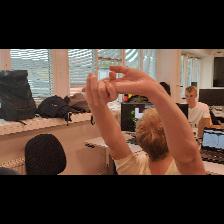
Label: Human